Tyrrell Racing

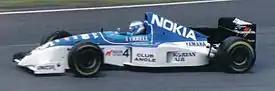
Mika Salo driving for Tyrrell at the 1995 British Grand Prix

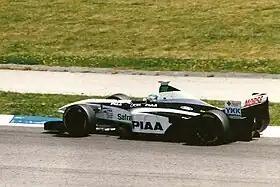
"Tora" Takagi driving the Tyrrell 026 at the 1998 Spanish Grand Prix

Tyrrell struggled on through the 1980s and 1990s – the team consistently punching above their financial weight following the 1984 controversy, despite winning the Colin Chapman Trophy for naturally-aspirated constructors in 1987 following Renault's withdrawal that year. There was a brief revival of fortunes in the early 1990s. The combination of Harvey Postlethwaite's revolutionary anhedral high-nose Tyrrell 019 and Jean Alesi's full debut season in 1990 brought the team two second places at Phoenix and Monaco – Alesi having led 30 laps of the Phoenix race. The French-Sicilian left the next year for Ferrari, but Honda engines and Braun sponsorship in 1991 helped Stefano Modena earn a front row start at Monaco alongside Senna and a fine second-place finish at the 1991 Canadian Grand Prix. Nonetheless, the team slowly dropped back from the middle of the pack. Tyrrell's last F1 points were scored by Mika Salo at the 1997 Monaco Grand Prix.